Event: Hurricane Matthew
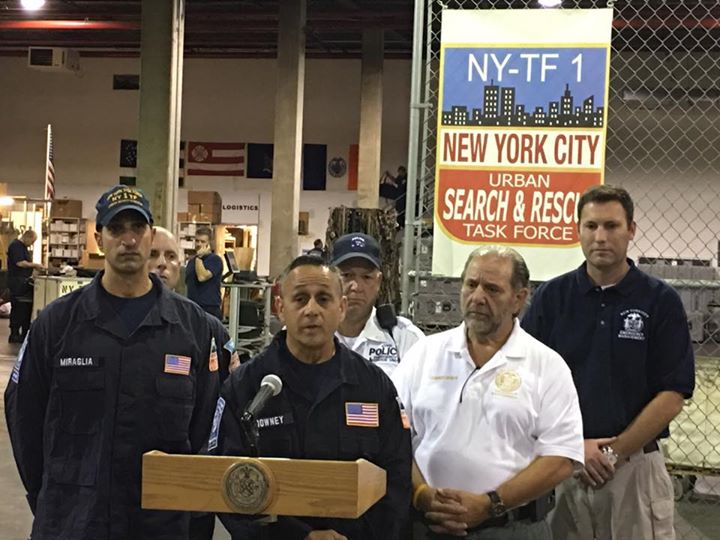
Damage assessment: no_damage